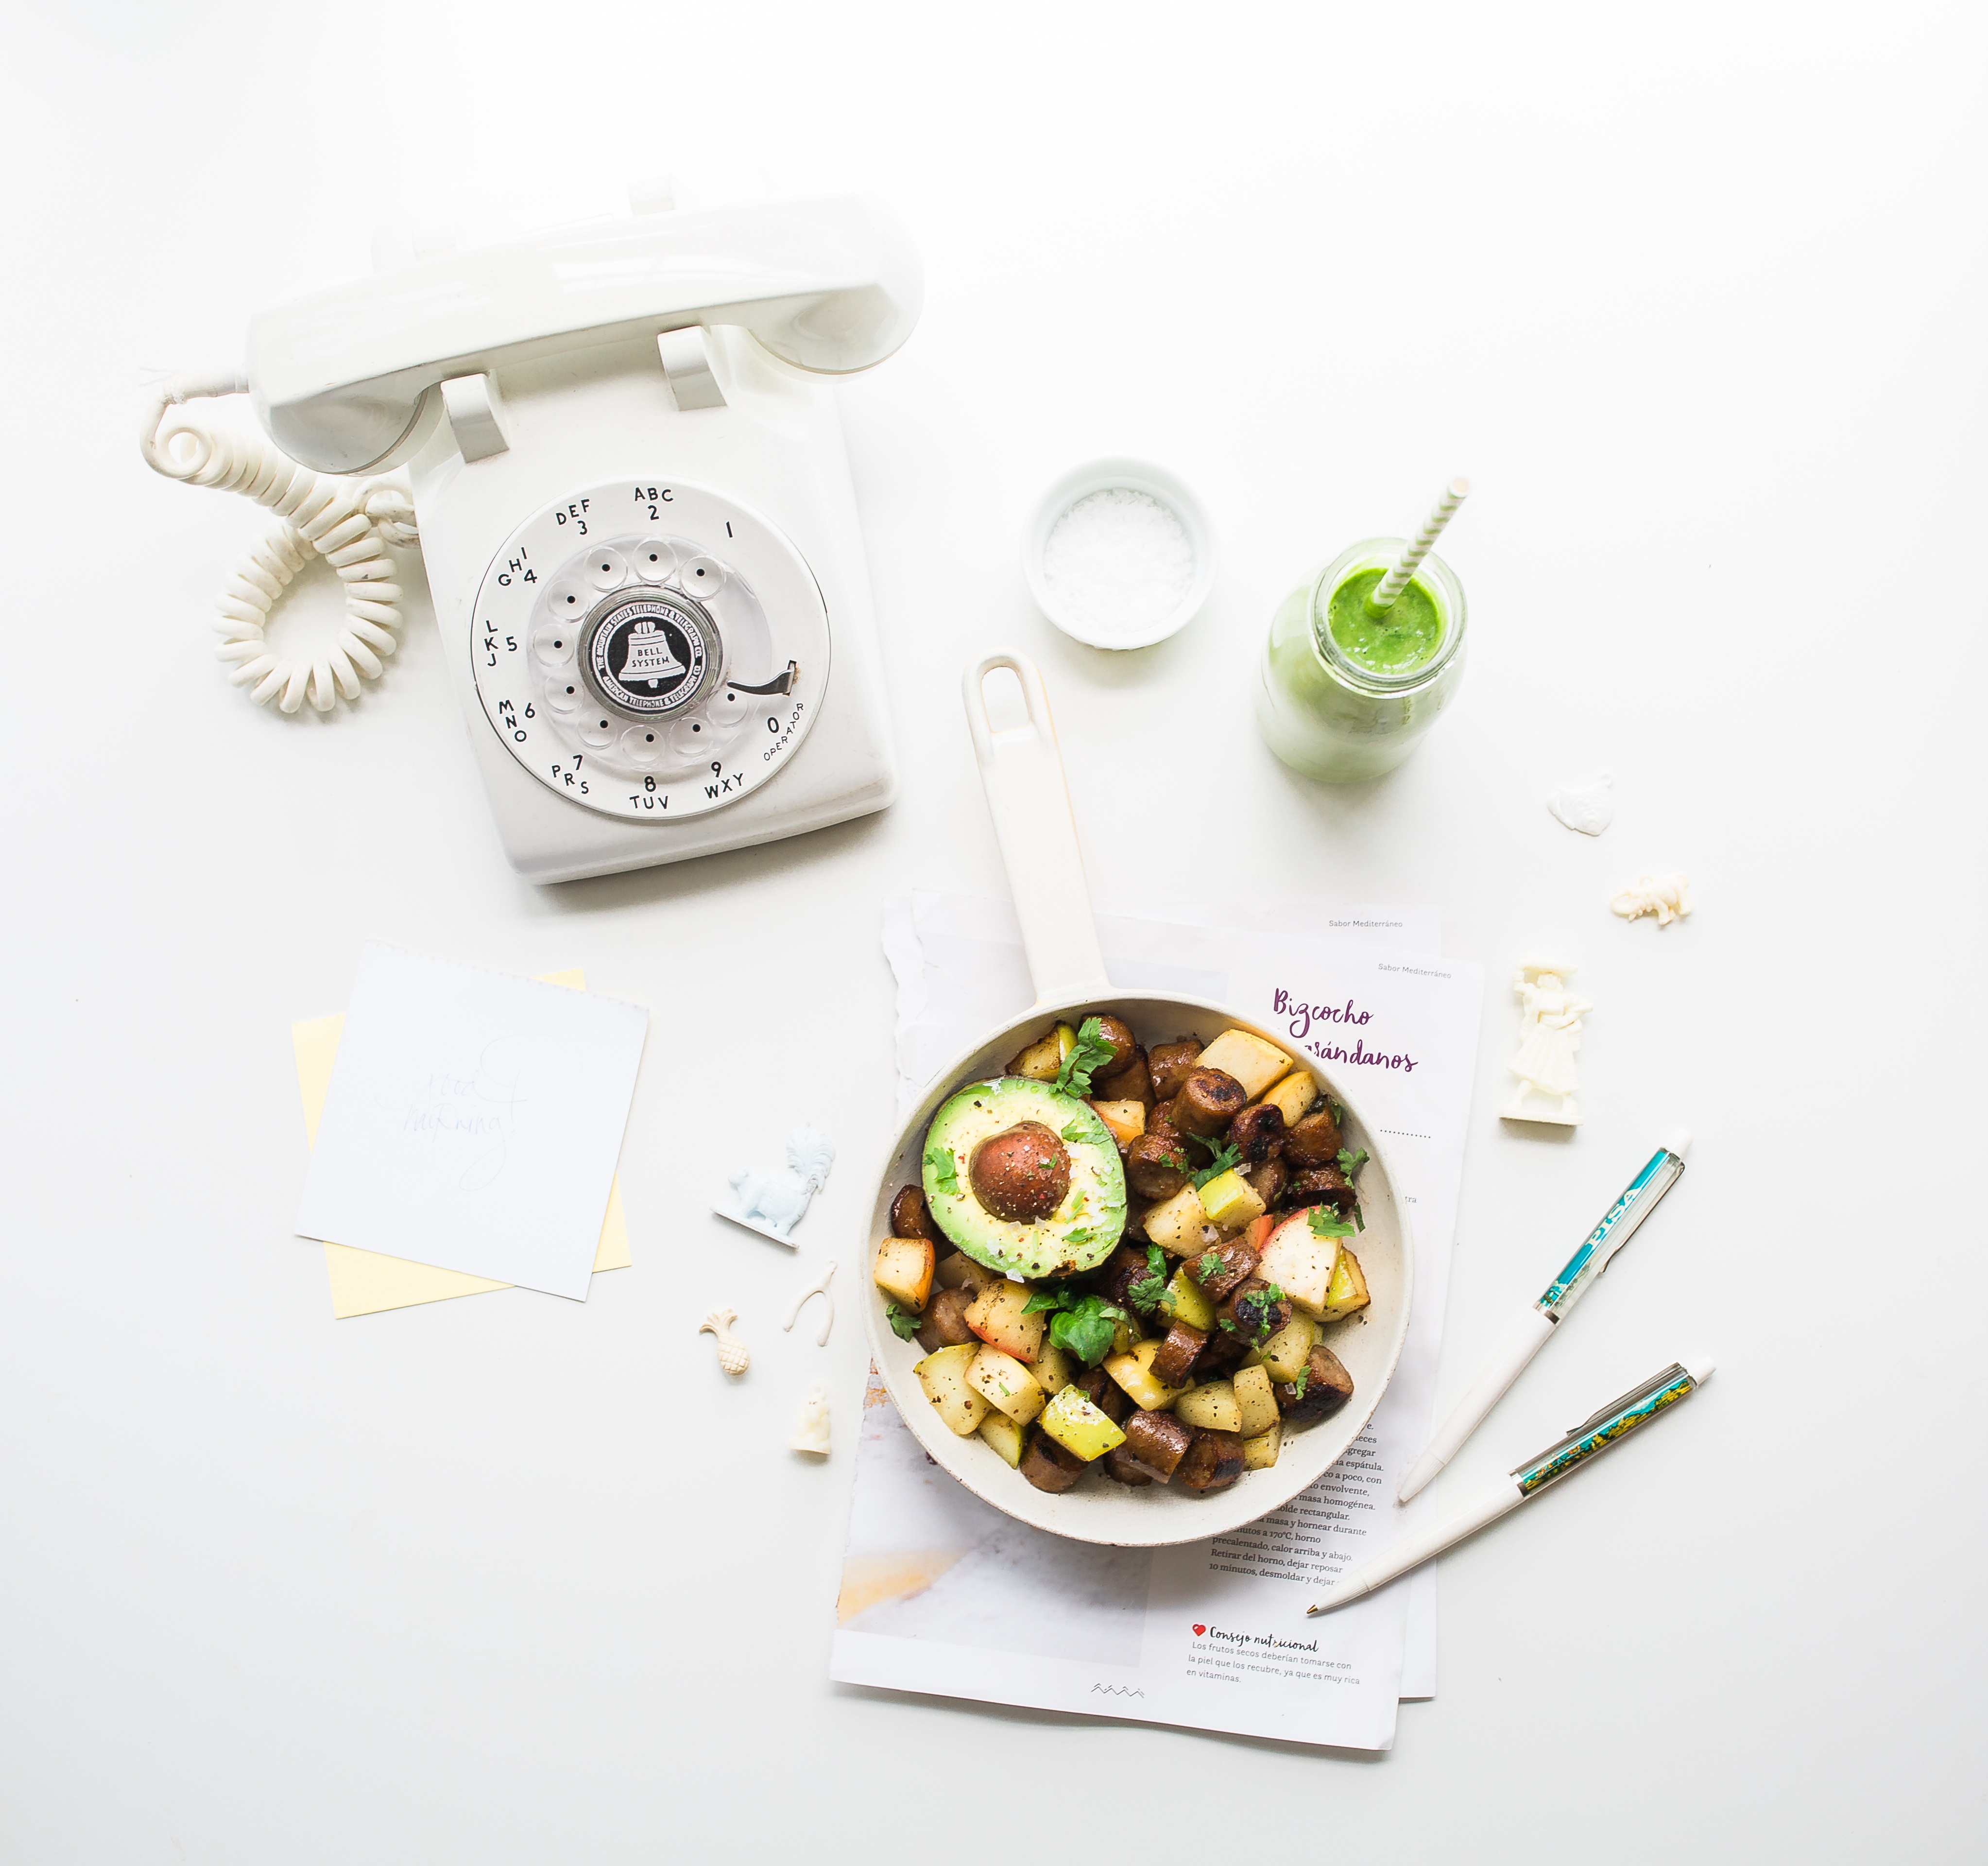
table, vintage, cup, dish, meal, food, produce, plate, telephone, breakfast, healthy, coffee cup, cuisine, vegetables, diet